Maniyan Pilla Adhava Maniyan Pilla

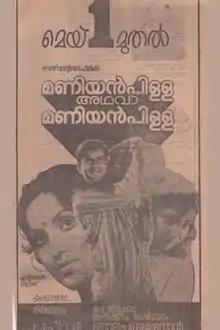
Poster

Maniyan Pilla Adhava Maniyan Pilla is a 1981 Indian Malayalam-language comedy film written, directed and scripted by Balachandra Menon. The film stars Sudheer Kumar (Maniyanpilla Raju), Venu Nagavally, Jose Prakash and Ambika. The film revolves around Maniyanpilla, an illiterate man from a poor household, who goes to the city to make a living. The film was produced and distributed by E. J. Peter under the banner of St. Martin Films. The producer had signed Kamal Haasan for the film as the lead actor, but due to circumstances, Menon replaced Haasan with his real life friend Sudheer Kumar as the lead actor. The film has a musical score by G. Devarajan. The cinematography was handled by Ramachandra Babu. The film was released on 1 May 1981 and was a commercial success and was a breakthrough for Sudheer Kumar, who adopted the hypocorism Maniyanpilla Raju after the success of the film.